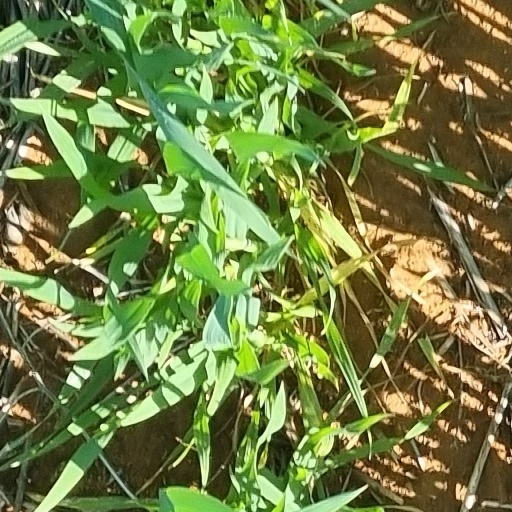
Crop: wheat